Typhoon Bart (1999)

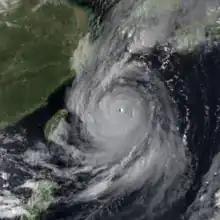
Bart at peak intensity over the Ryukyu Islands on September 22

Typhoon Bart, known in the Philippines as Super Typhoon Oniang, was a powerful and destructive typhoon that occurred during the 1999 Pacific typhoon season. It was the only super typhoon of that year. Bart reached "super typhoon" status on September 22, when it grew to comprise winds containing a force of . Bart was the last Super Typhoon to have an English name, as traditional Asian names began in the 2000 Pacific Typhoon Season.